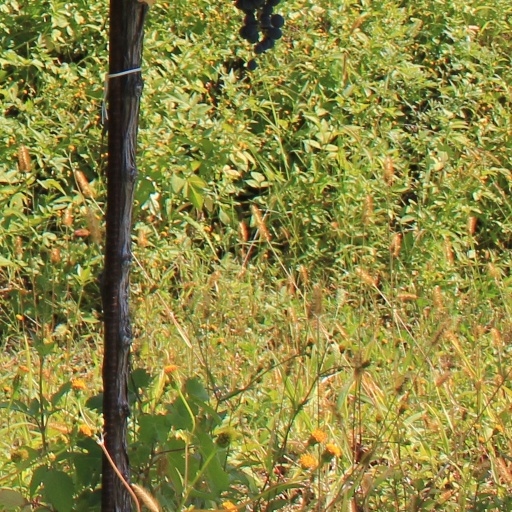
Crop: grape